Eaton Hotel Hong Kong

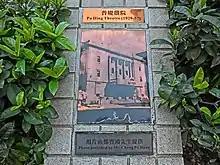
Plaque of the former Astor Theatre / Po Hing Theatre in front of the hotel.

Eaton HK, owned by the Great Eagle Group, is a four-star hotel located at 380 Nathan Road in Kowloon, between Jordan and Yau Ma Tei, near the Temple Street Night Market and the Jade Market.